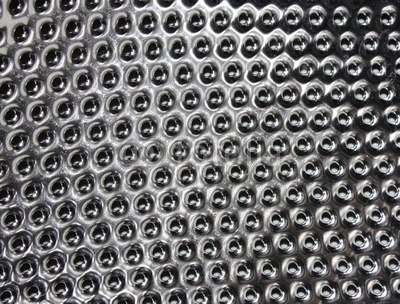
Texture: perforated